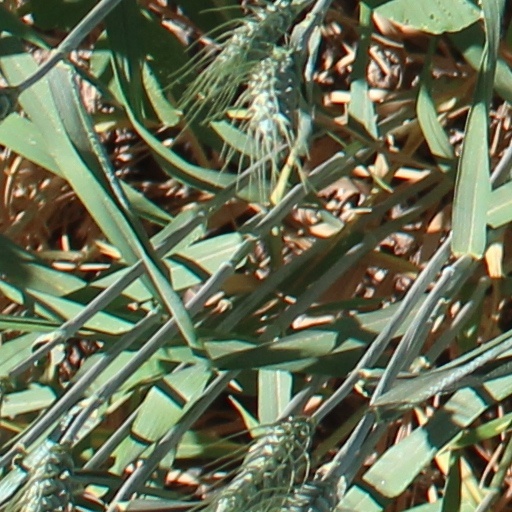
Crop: wheat